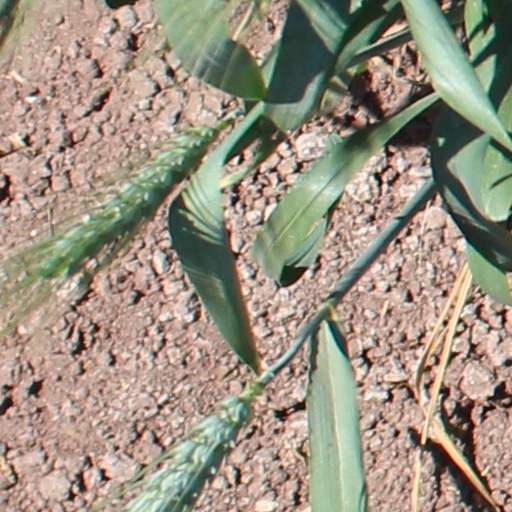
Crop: wheat